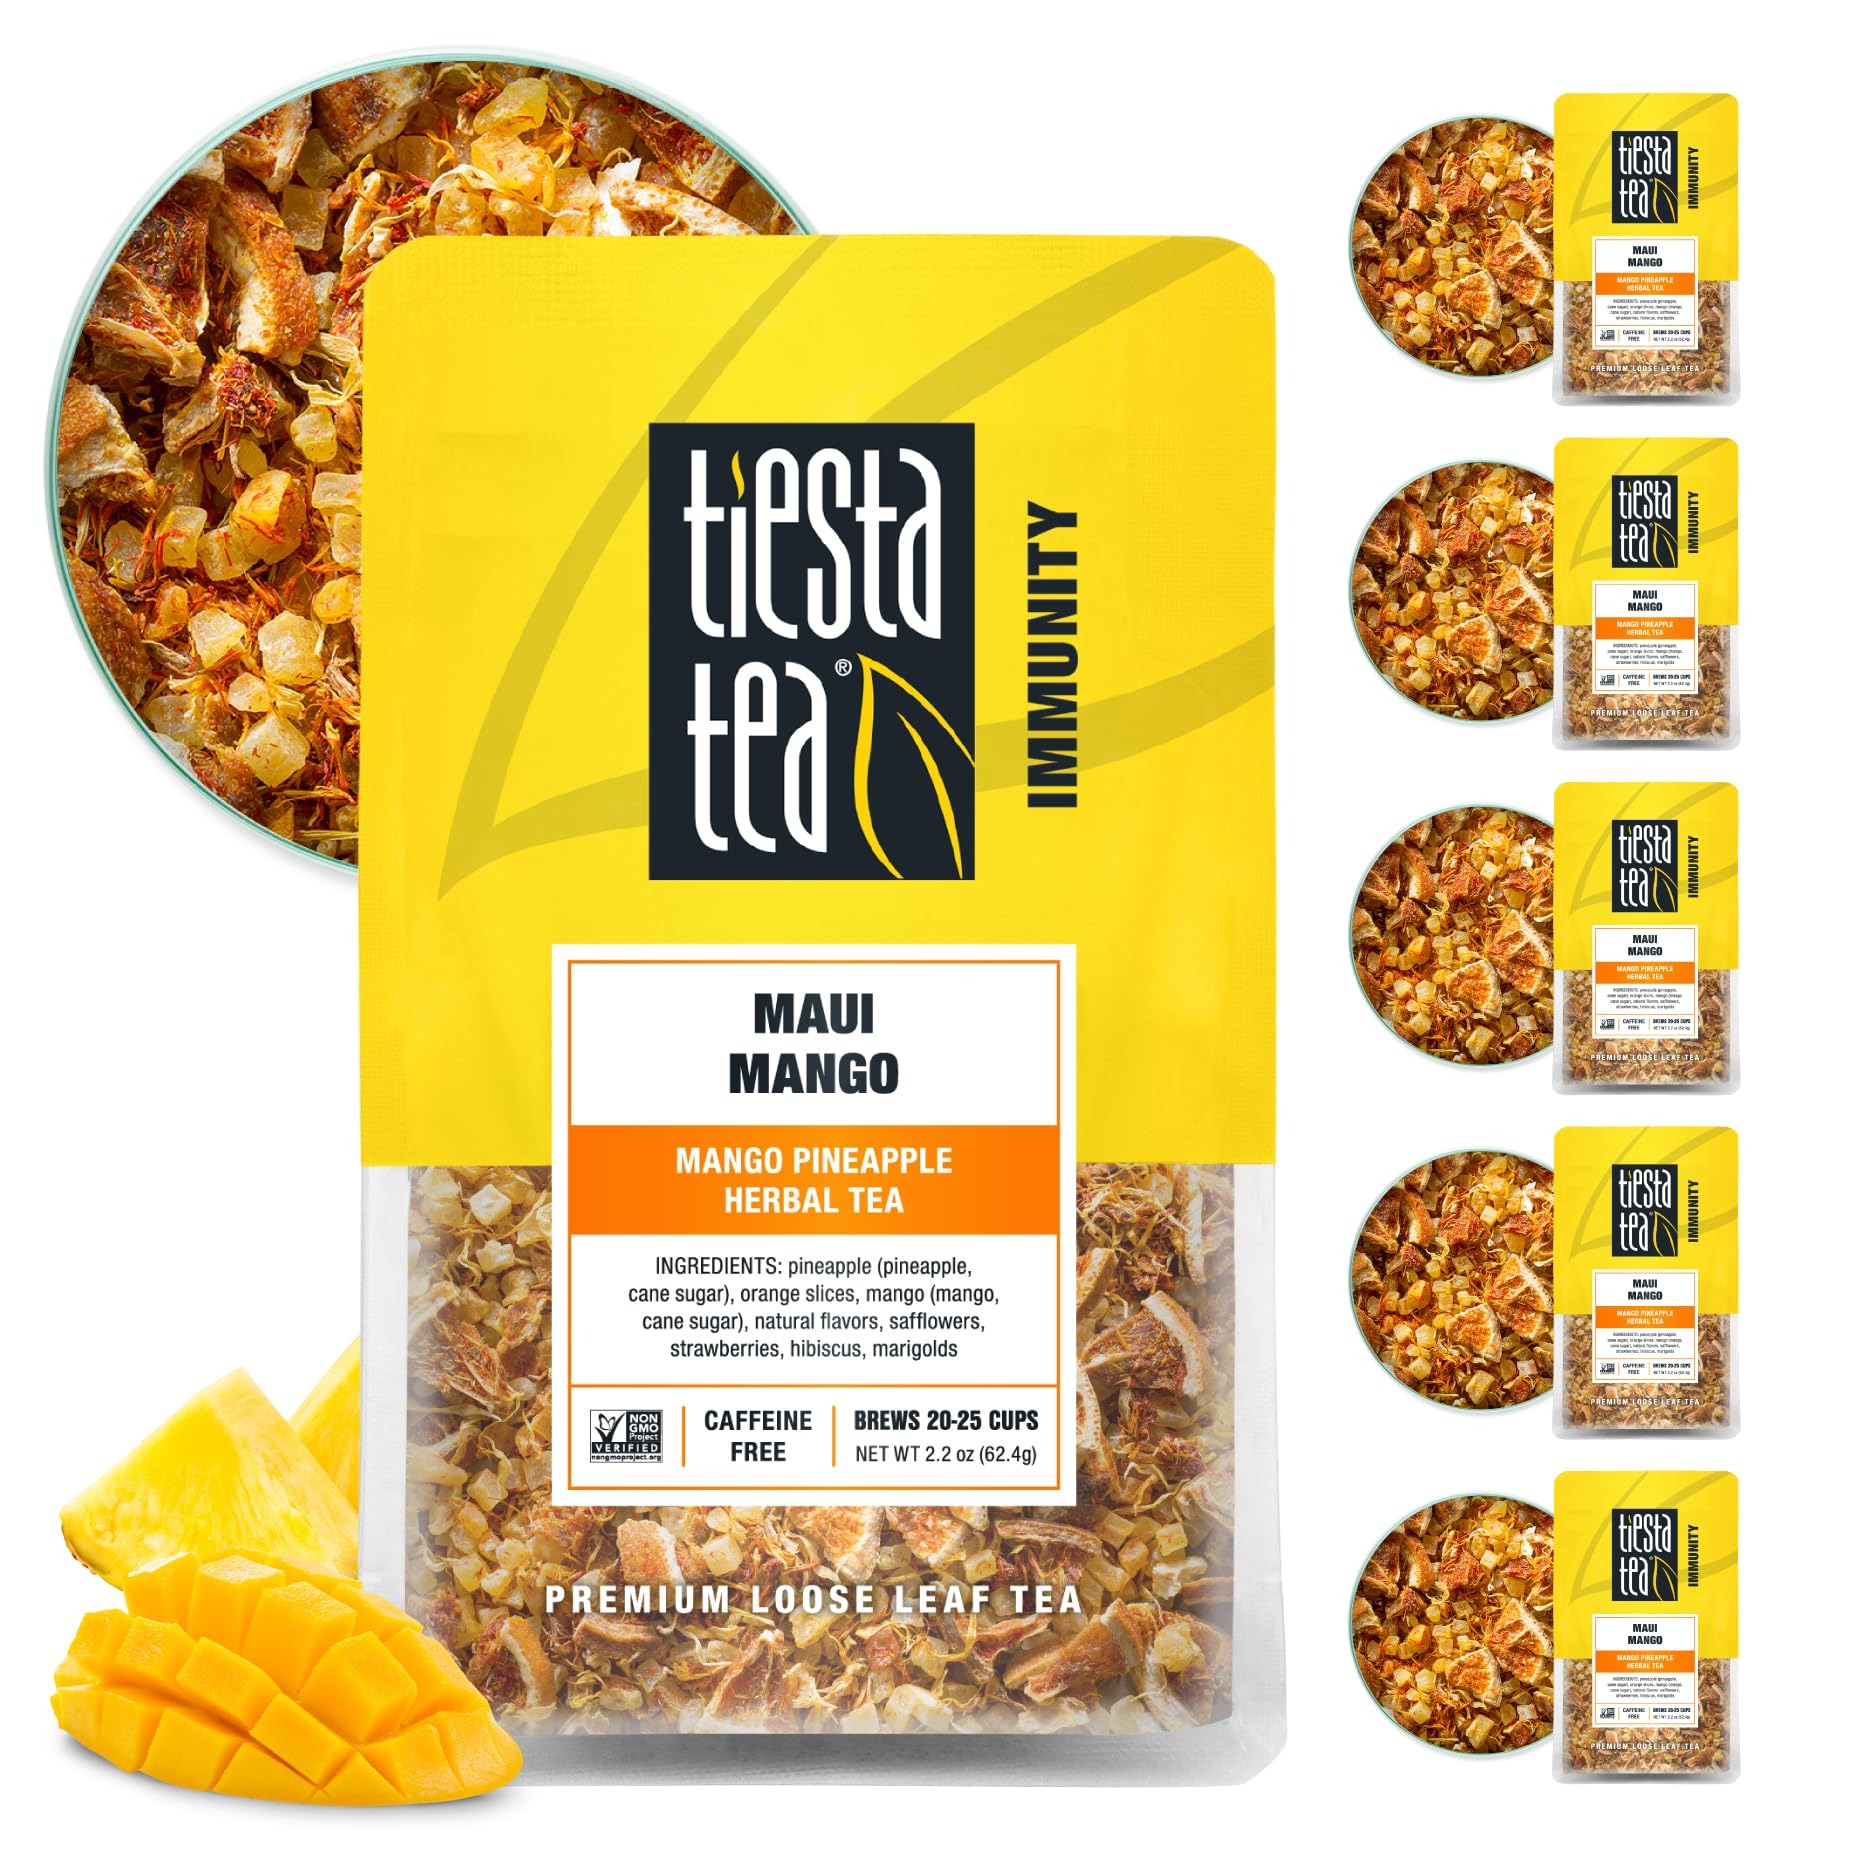
Item Name: Tiesta Tea - Maui Mango | Loose Leaf | Mango Pineapple Herbal Tea | Premium Non-Caffeinated Fruit Blend | Make Hot or Iced & Brews Up to 25 Cups | 13.2 Ounce Resealable Pouch, Pack of 6
Bullet Point 1: MANGO PINEAPPLE HERBAL TEA: Embark on a tropical getaway with our Maui Mango blend. This exotic concoction of juicy pineapple, zesty oranges, and succulent mangoes will whisk you away to a sunny, sandy paradise with every sip. Whether you prefer it hot or iced, savor the essence of summer with each delightful sip.
Bullet Point 2: PREMIUM LOOSE LEAF TEA BLEND: We've artfully combined pineapple, orange slices, hibiscus, and mango to craft a premium caffeine-free tea. Our commitment to quality means you can see, smell, and taste the difference in every cup. Say goodbye to disposable herbal tea bags and embark on a journey to discover the distinctive Tiesta Tea experience.
Bullet Point 3: REUSABLE TEA POUCH FOR TEA LOVERS: Our charming and reusable pouch is the perfect gift for tea enthusiasts. Offering airtight storage, it ensures that your mango loose leaf tea remains cozy and fresh for 20-25 cups. Not only a functional addition to your tea collection, but it also sits beautifully on your countertop, a testament to your passion for fine teas.
Bullet Point 4: EFFORTLESS BREWING: Enjoy a hassle-free brewing experience with our tropical loose leaf tea. Simply scoop 1.5 tsp of this delightful loose leaf tea blend for every 8 oz of hot water at 208 degrees Fahrenheit. Allow it to steep for 5-7 minutes to release the full spectrum of flavors. Then, savor the moment as you remove the tea leaves and indulge in your perfectly steeped cup. It's the ideal way to appreciate the rich and aromatic notes of our premium blend.
Bullet Point 5: SEASONAL FLAVORS: Tiesta Tea’s loose-leaf blends are crafted to complement the vibrant, sunny days of Spring and Summer. These refreshing and aromatic flavors are perfect for sipping on warm afternoons, whether you’re unwinding at home or enjoying time outdoors with friends.
Value: 13.2
Unit: Ounce

Price: 50